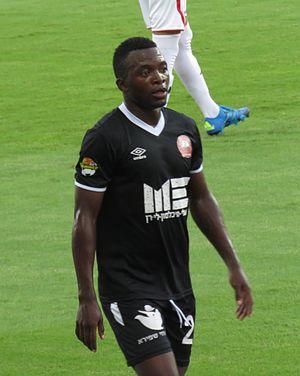
Emmanuel Mbola, né le 10 mai 1993 à Kabwe, est un footballeur zambien. Il joue au poste d'arrière latéral gauche avec l'équipe de Zambie et le club congolais du TP Mazembe.